James Hall (historian)

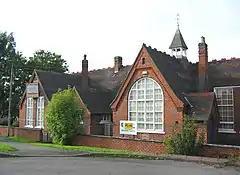
Former Willaston School

The Wesleyan Methodist Chapel of Nantwich in Cheshire was seeking a headmaster in 1866 for its elementary Day School to succeed the retiring Mr Mobbs; they required an incumbent who could also play the organ at the chapel. Twenty-years old Hall was appointed, and took up the position on 7 January 1867. He was to spend the rest of his life in Cheshire. The school had been founded in 1840, and stood on Hospital Street, opposite the chapel. In 1873, during Hall's time there, subjects taught included religion and reading, and both boys and girls attended. The present building on the site dates from 1909; the old school burned down in January 1908.